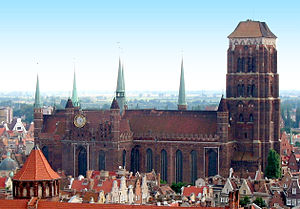
Gdańsk / Historie
Nærbillede af Mariakirken (gotisk)
Skt. Marys Kirke i Gdansk i Polen
Gdańsk er en havneby i Polen ved floden Wisłas tidligere munding, i Pommern, hovedstad i det voivodskabet Pommern, den største by i det nordlige Polen, den største havneby i Polen og den sjette folkerigeste by i hele landet med 464.254 indbyggere. Den største by i Trójmiasto, et vigtigt polsk kulturelt, videnskabeligt, industrielt og akademisk center.